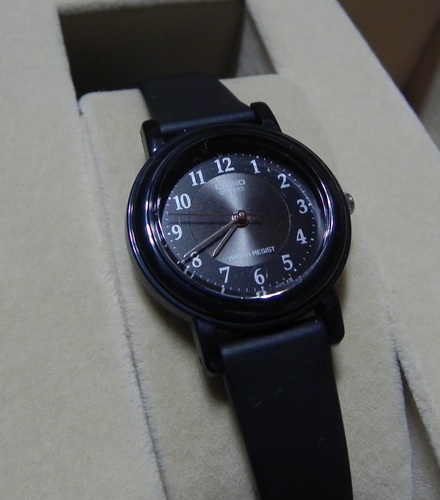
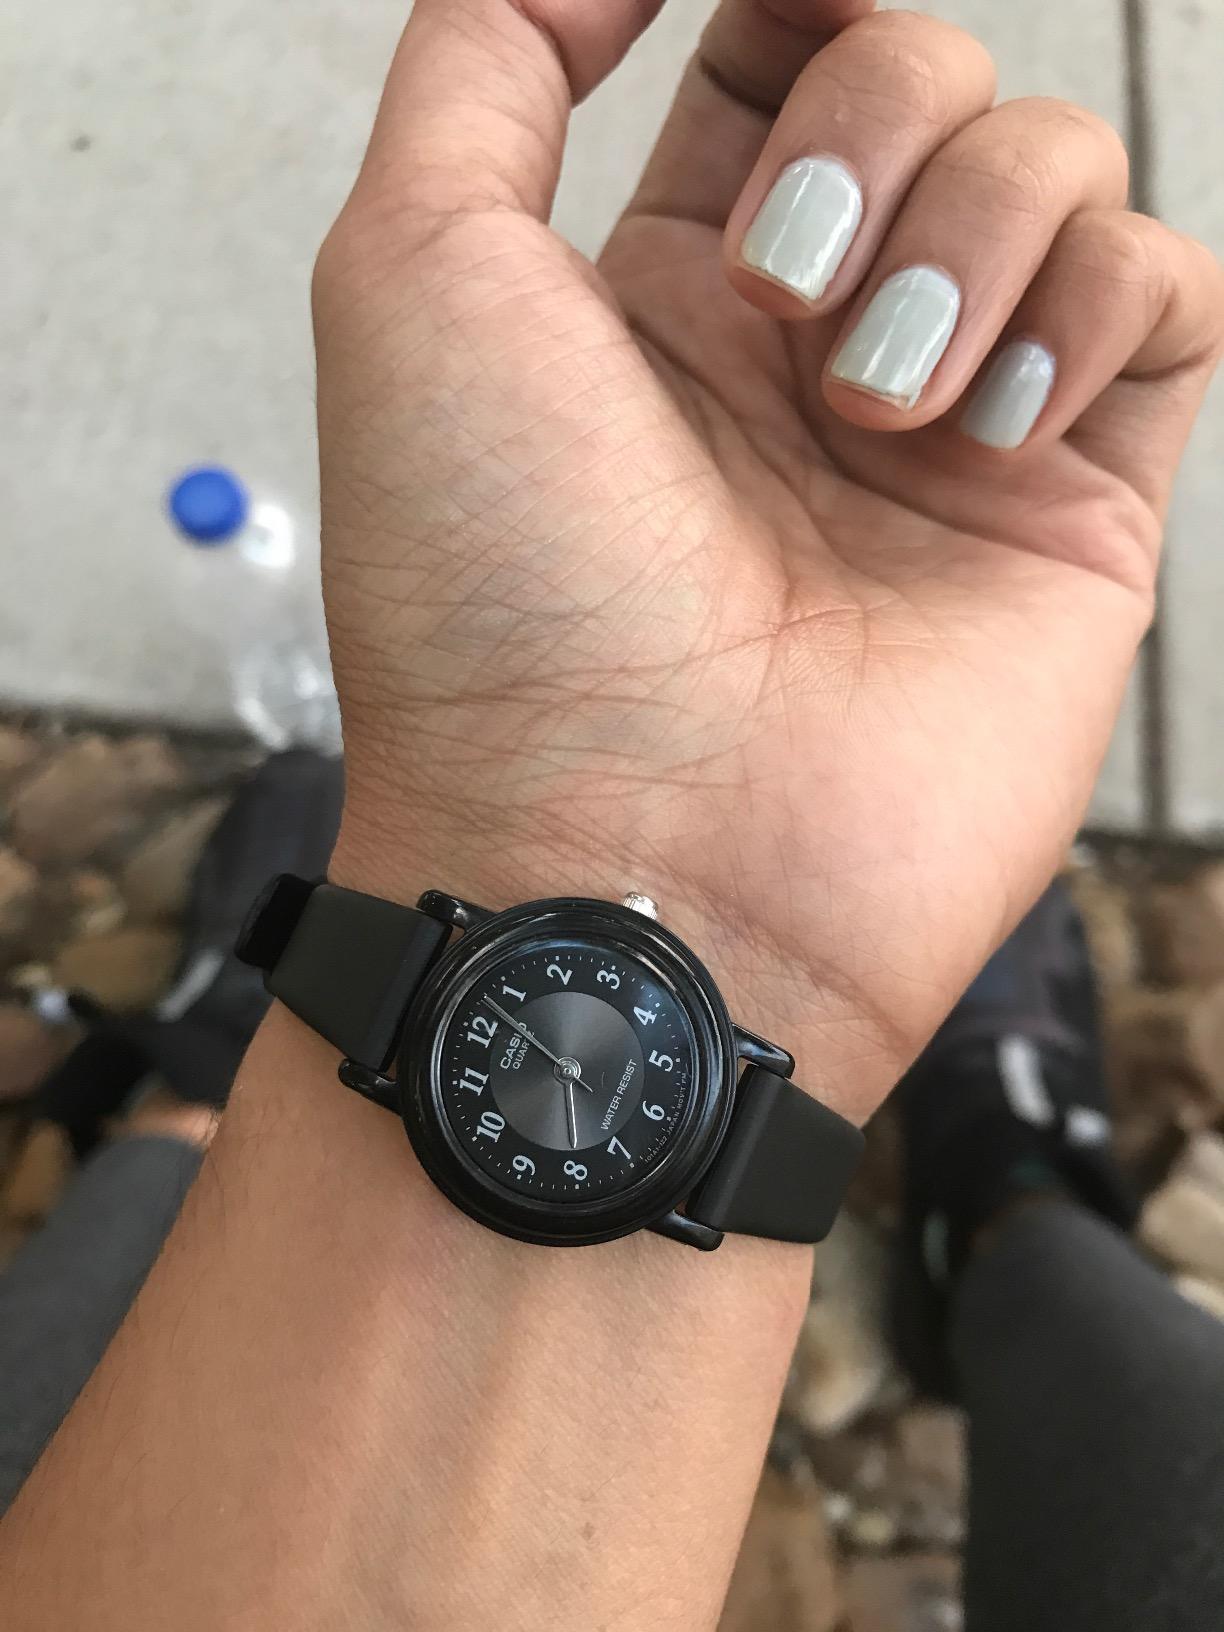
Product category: accessories_watch
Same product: yes